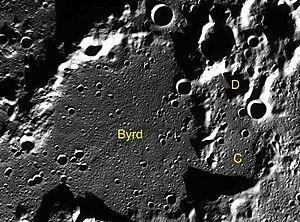
Byrd est le nom d'un cratère d'impact sur la face visible de la Lune. Le nom fut officiellement adopté par l'Union astronomique internationale en 1935, en référence à Richard E. Byrd.